Sixth Church of Christ, Scientist (Milwaukee)

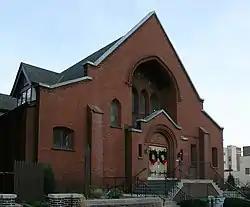
November 2010

The former Sixth Church of Christ, Scientist, built in 1902, is an historic Christian Science church edifice located at 1036 North Van Buren Street in Milwaukee, Wisconsin. In 1980 the building was added to the National Register of Historic Places. On May 17, 1983, Sixth Church was made a locally designated historic site by the city of Milwaukee.